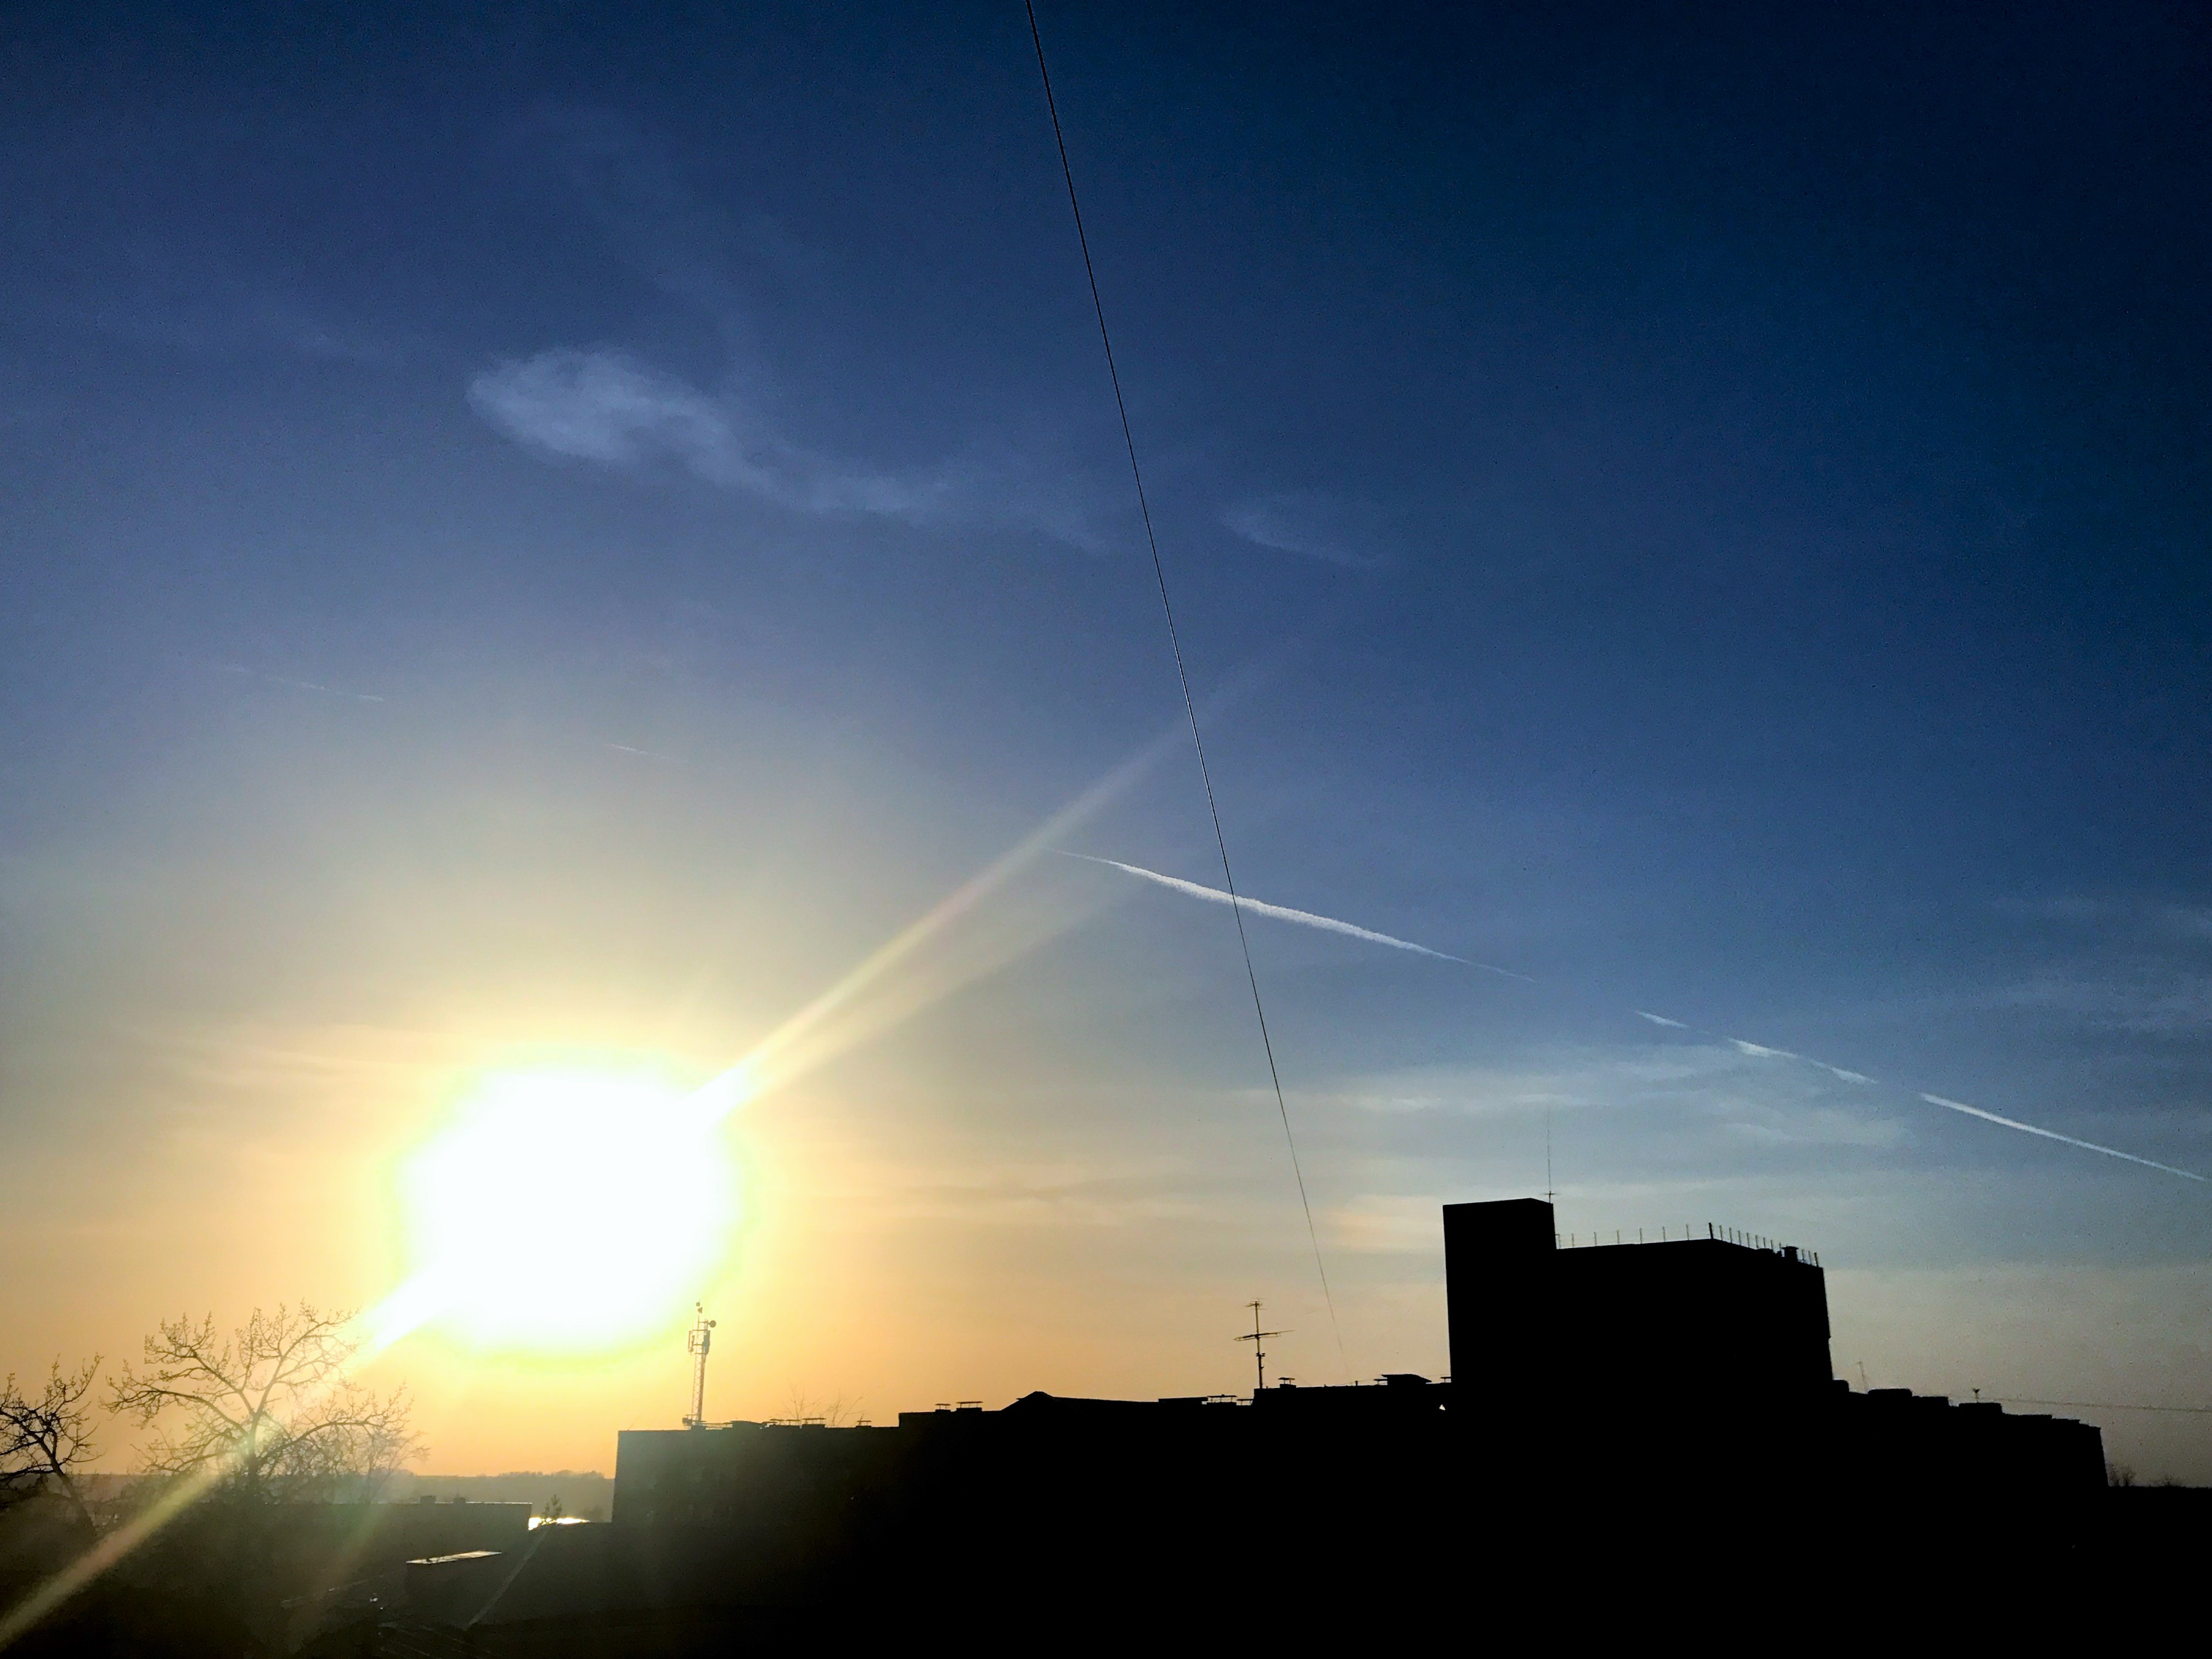
sky, red, cloud, blue, daytime, horizon, sun, atmosphere, light, sunlight, evening, afterglow, morning, atmospheric phenomenon, sunset, sunrise, dusk, astronomical object, cumulus, calm, backlighting, lens flare, meteorological phenomenon, landscape, photography, night, city, dawn, space, heat, electricity